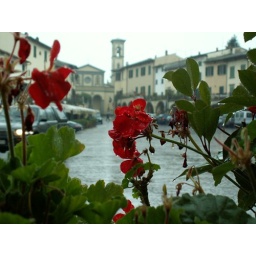
red flowers in the rain